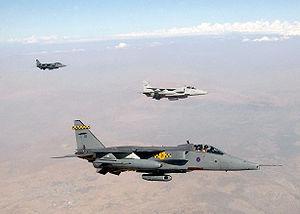
L’opération Northern Watch est une zone d'exclusion aérienne sur le 36ᵉ parallèle nord menée à la suite de l'opération Provide Comfort. Elle relève du United States European Command et débuta le 1ᵉʳ janvier 1997. La Turquie, le Royaume-Uni et les États-Unis mobilisèrent pas moins de 50 avions et 1 400 hommes dans le cadre de l'opération.
Un avion d'attaque au sol ou avion d'assaut est un avion militaire conçu pour attaquer des cibles au sol telles que des chars ou des troupes ennemies. Il opère à basse altitude pour appuyer l'infanterie engagée sur le terrain, contrairement aux bombardiers qui attaquent des cibles plus stratégiques. Ce type de mission est appelé « appui aérien rapproché ».